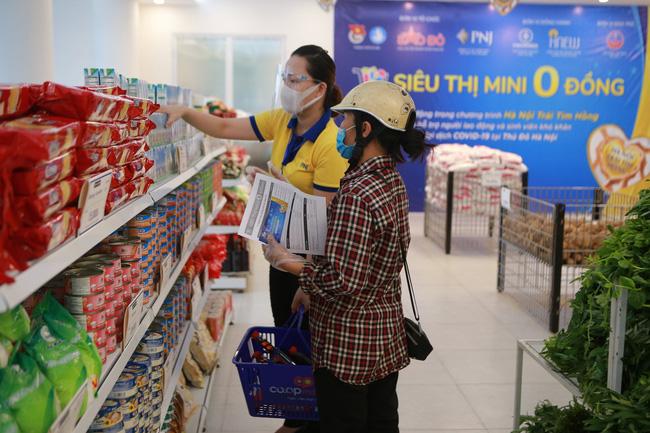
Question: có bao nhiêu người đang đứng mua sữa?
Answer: hai người